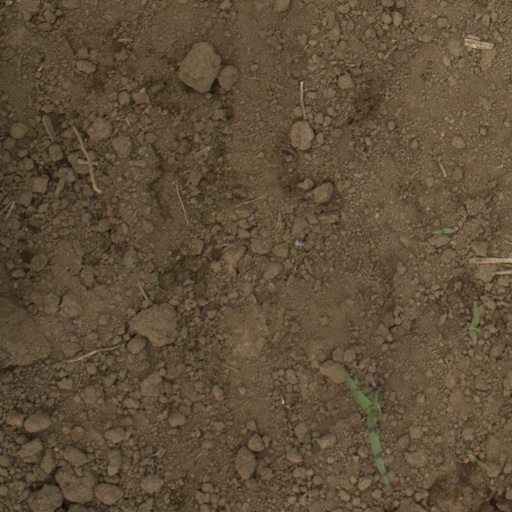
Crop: Jerusalem artichoke